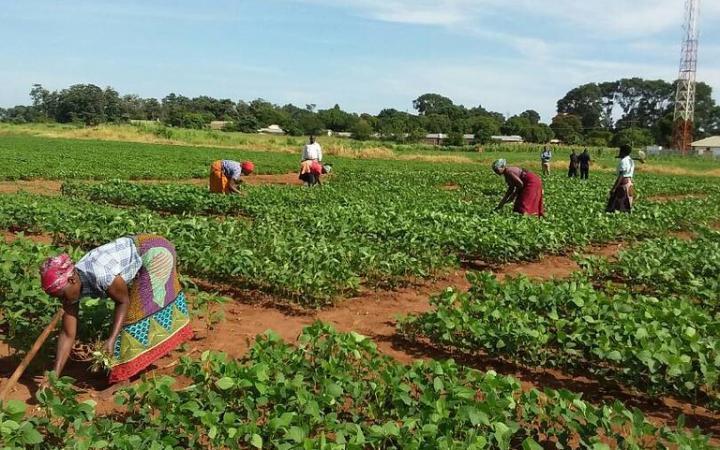
Kilimo cha biashara ambapo mimea ya maharage imelimwa katika shamba kubwa kuna watu wanaopalilia na wengine wanachuma mboga za majani, zao hili likikomaa huvunwa na kupelekwa sokoni kuuzwa ilikujipatia kipato.